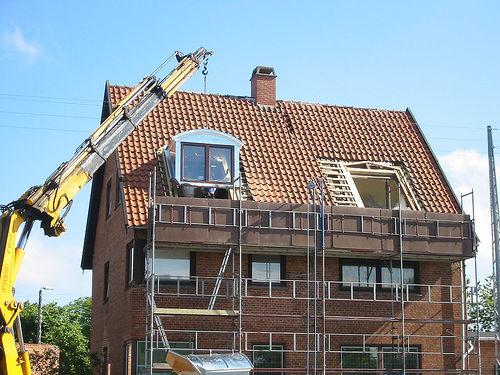
Weather: sun or clear